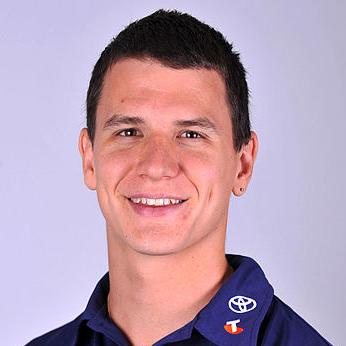
Age: 22